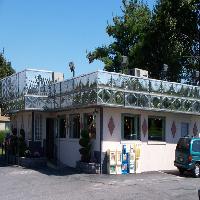
Weather: sun or clear